George Grossmith

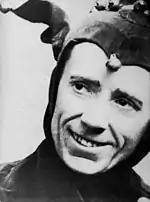
Grossmith as Jack Point in "Yeomen", 1888

Years later, Grossmith's obituary in "The Times" noted the comedian's "nimbleness, his diverting tricks, his still more diverting dignity—the dignity of a man of few inches high or round—and his incomparable power of rapid speech and singing." "The Daily Telegraph" wrote of his Jack Point: "Whether giving expression to poor Jack’s professional wit, or hiding a sorry heart behind light words... Mr Grossmith was master of the part he assumed." In 1883, "The Times", reviewing a matinee performance of "Iolanthe", wrote: "Mr. Grossmith's impersonation of the Lord Chancellor has ... become an exquisitely refined satire." On the other hand, his sketch comedy background had trained Grossmith to improvise comic business. Gilbert and the actor had an exchange during rehearsals for "The Mikado" about an improvised moment in which Jessie Bond pushed Grossmith, as they kneeled before the Mikado, and he rolled completely over. Gilbert requested that they cut out the gag, and Grossmith replied: "but I get an enormous laugh by it". Gilbert replied "So you would if you sat on a pork-pie."